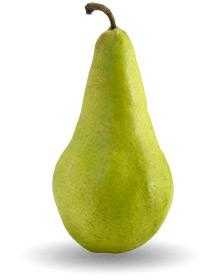
Label: Pear